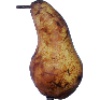
Label: Pear Abate 1